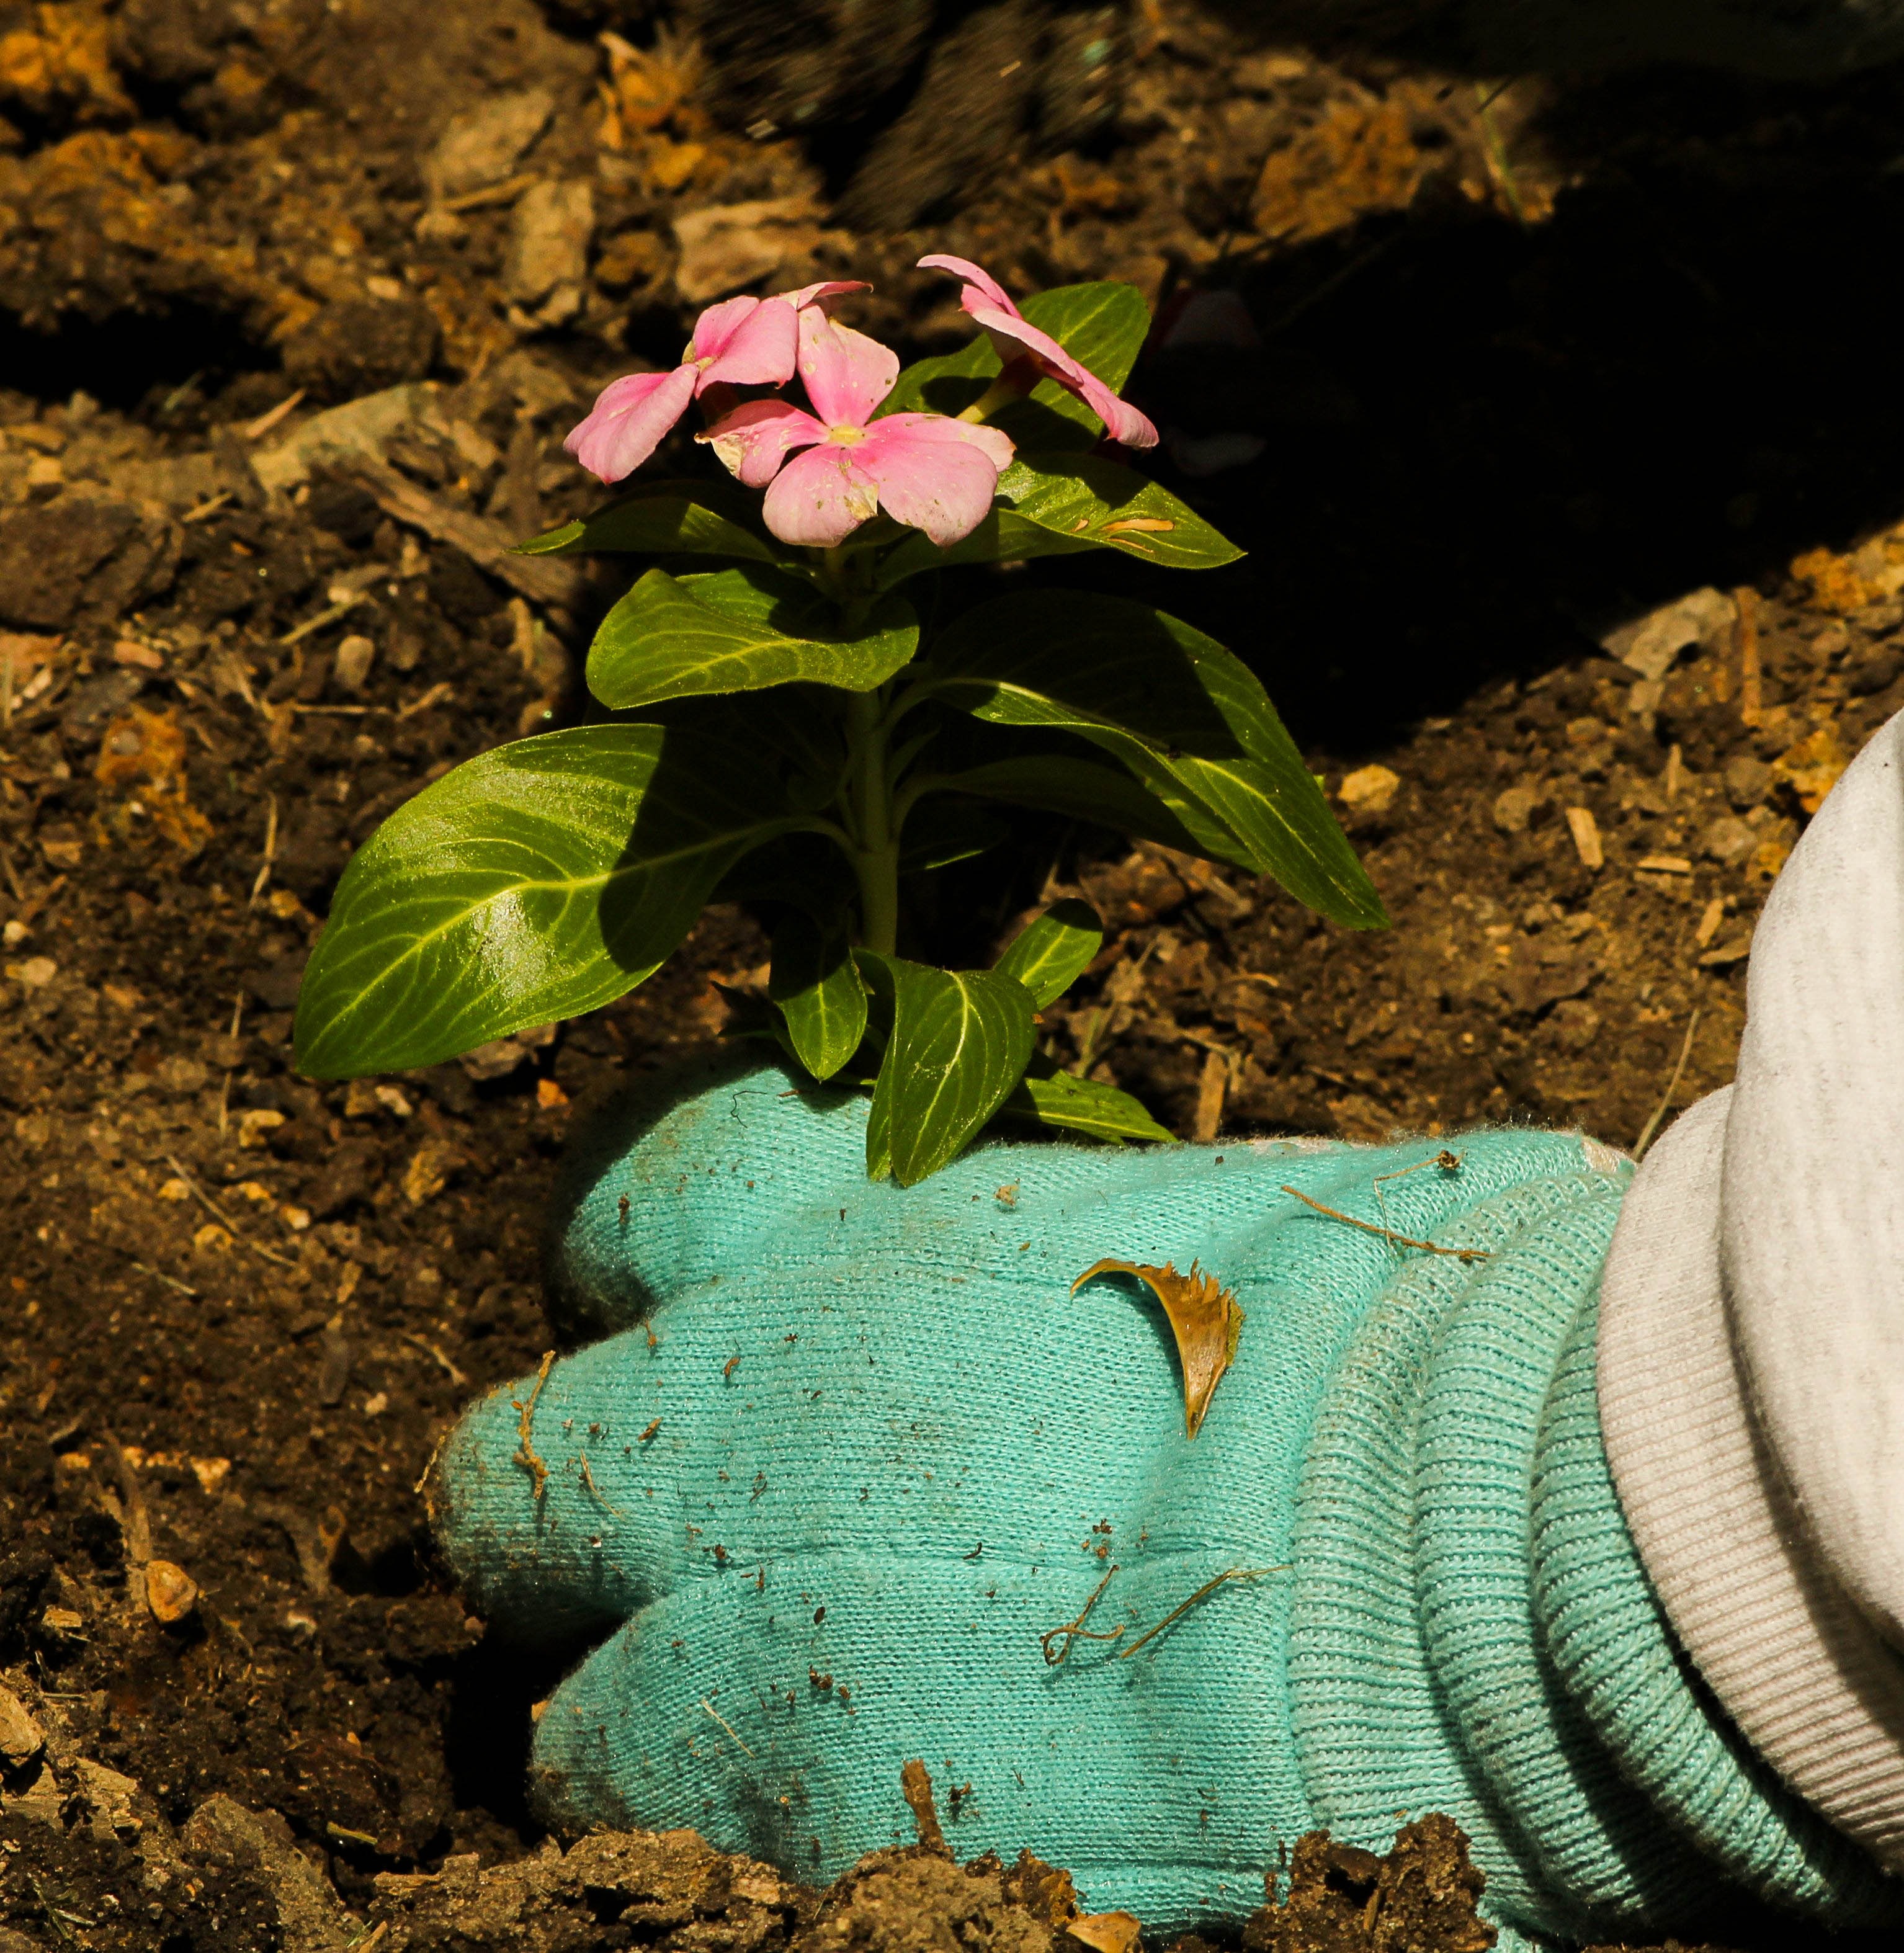
nature, blossom, plant, stem, leaf, flower, petal, bloom, floral, environment, green, herb, natural, autumn, soil, botany, agriculture, garden, flora, botanical, fauna, wildflower, outdoors, gardening, vegetation, horticulture, planting, organic, macro photography, bedding plant